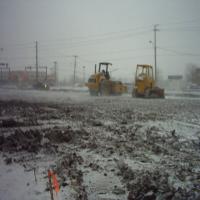
Weather: cloudy or overcast